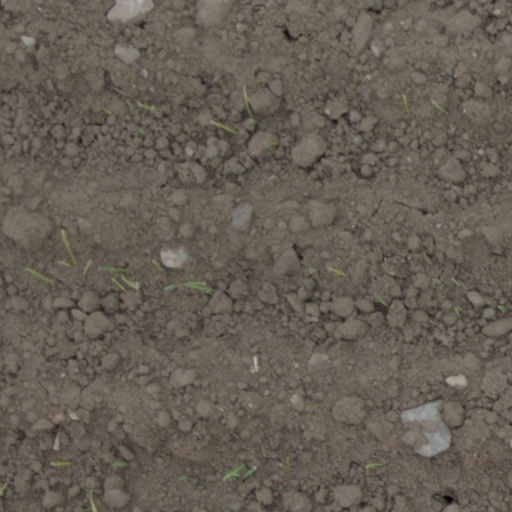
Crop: wheat